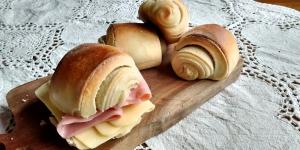
pan torpedo